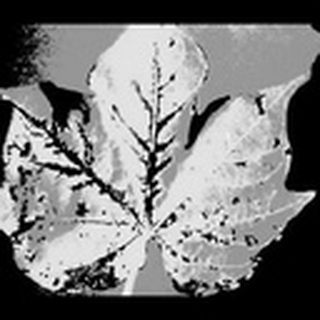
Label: cotton_bacterial_blight